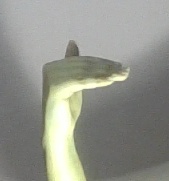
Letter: khaa